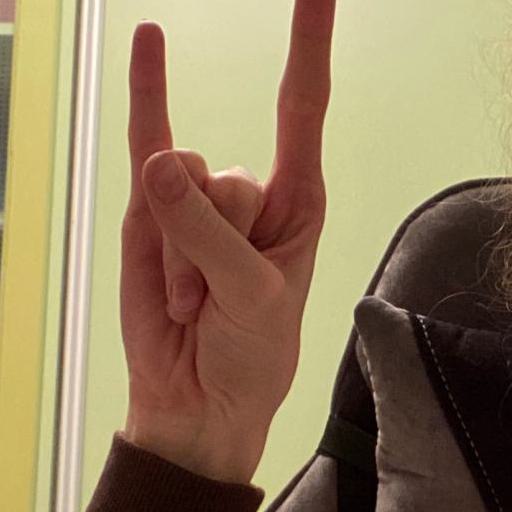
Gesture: rock